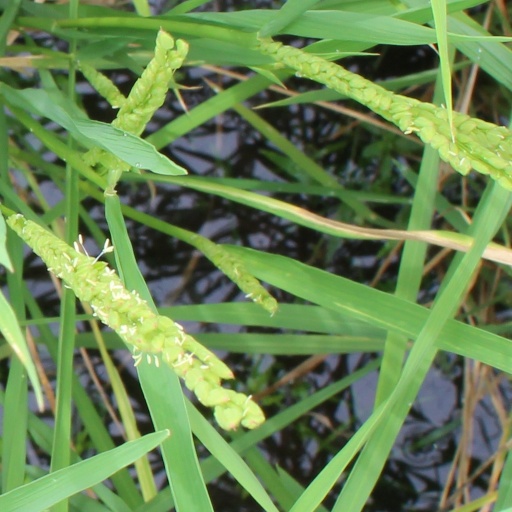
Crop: rice